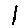
Label: 1